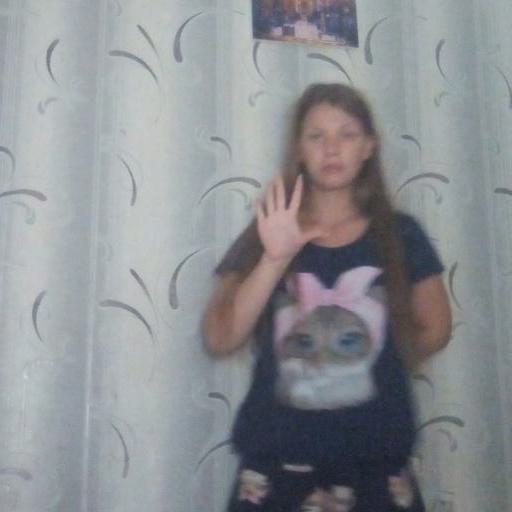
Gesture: palm